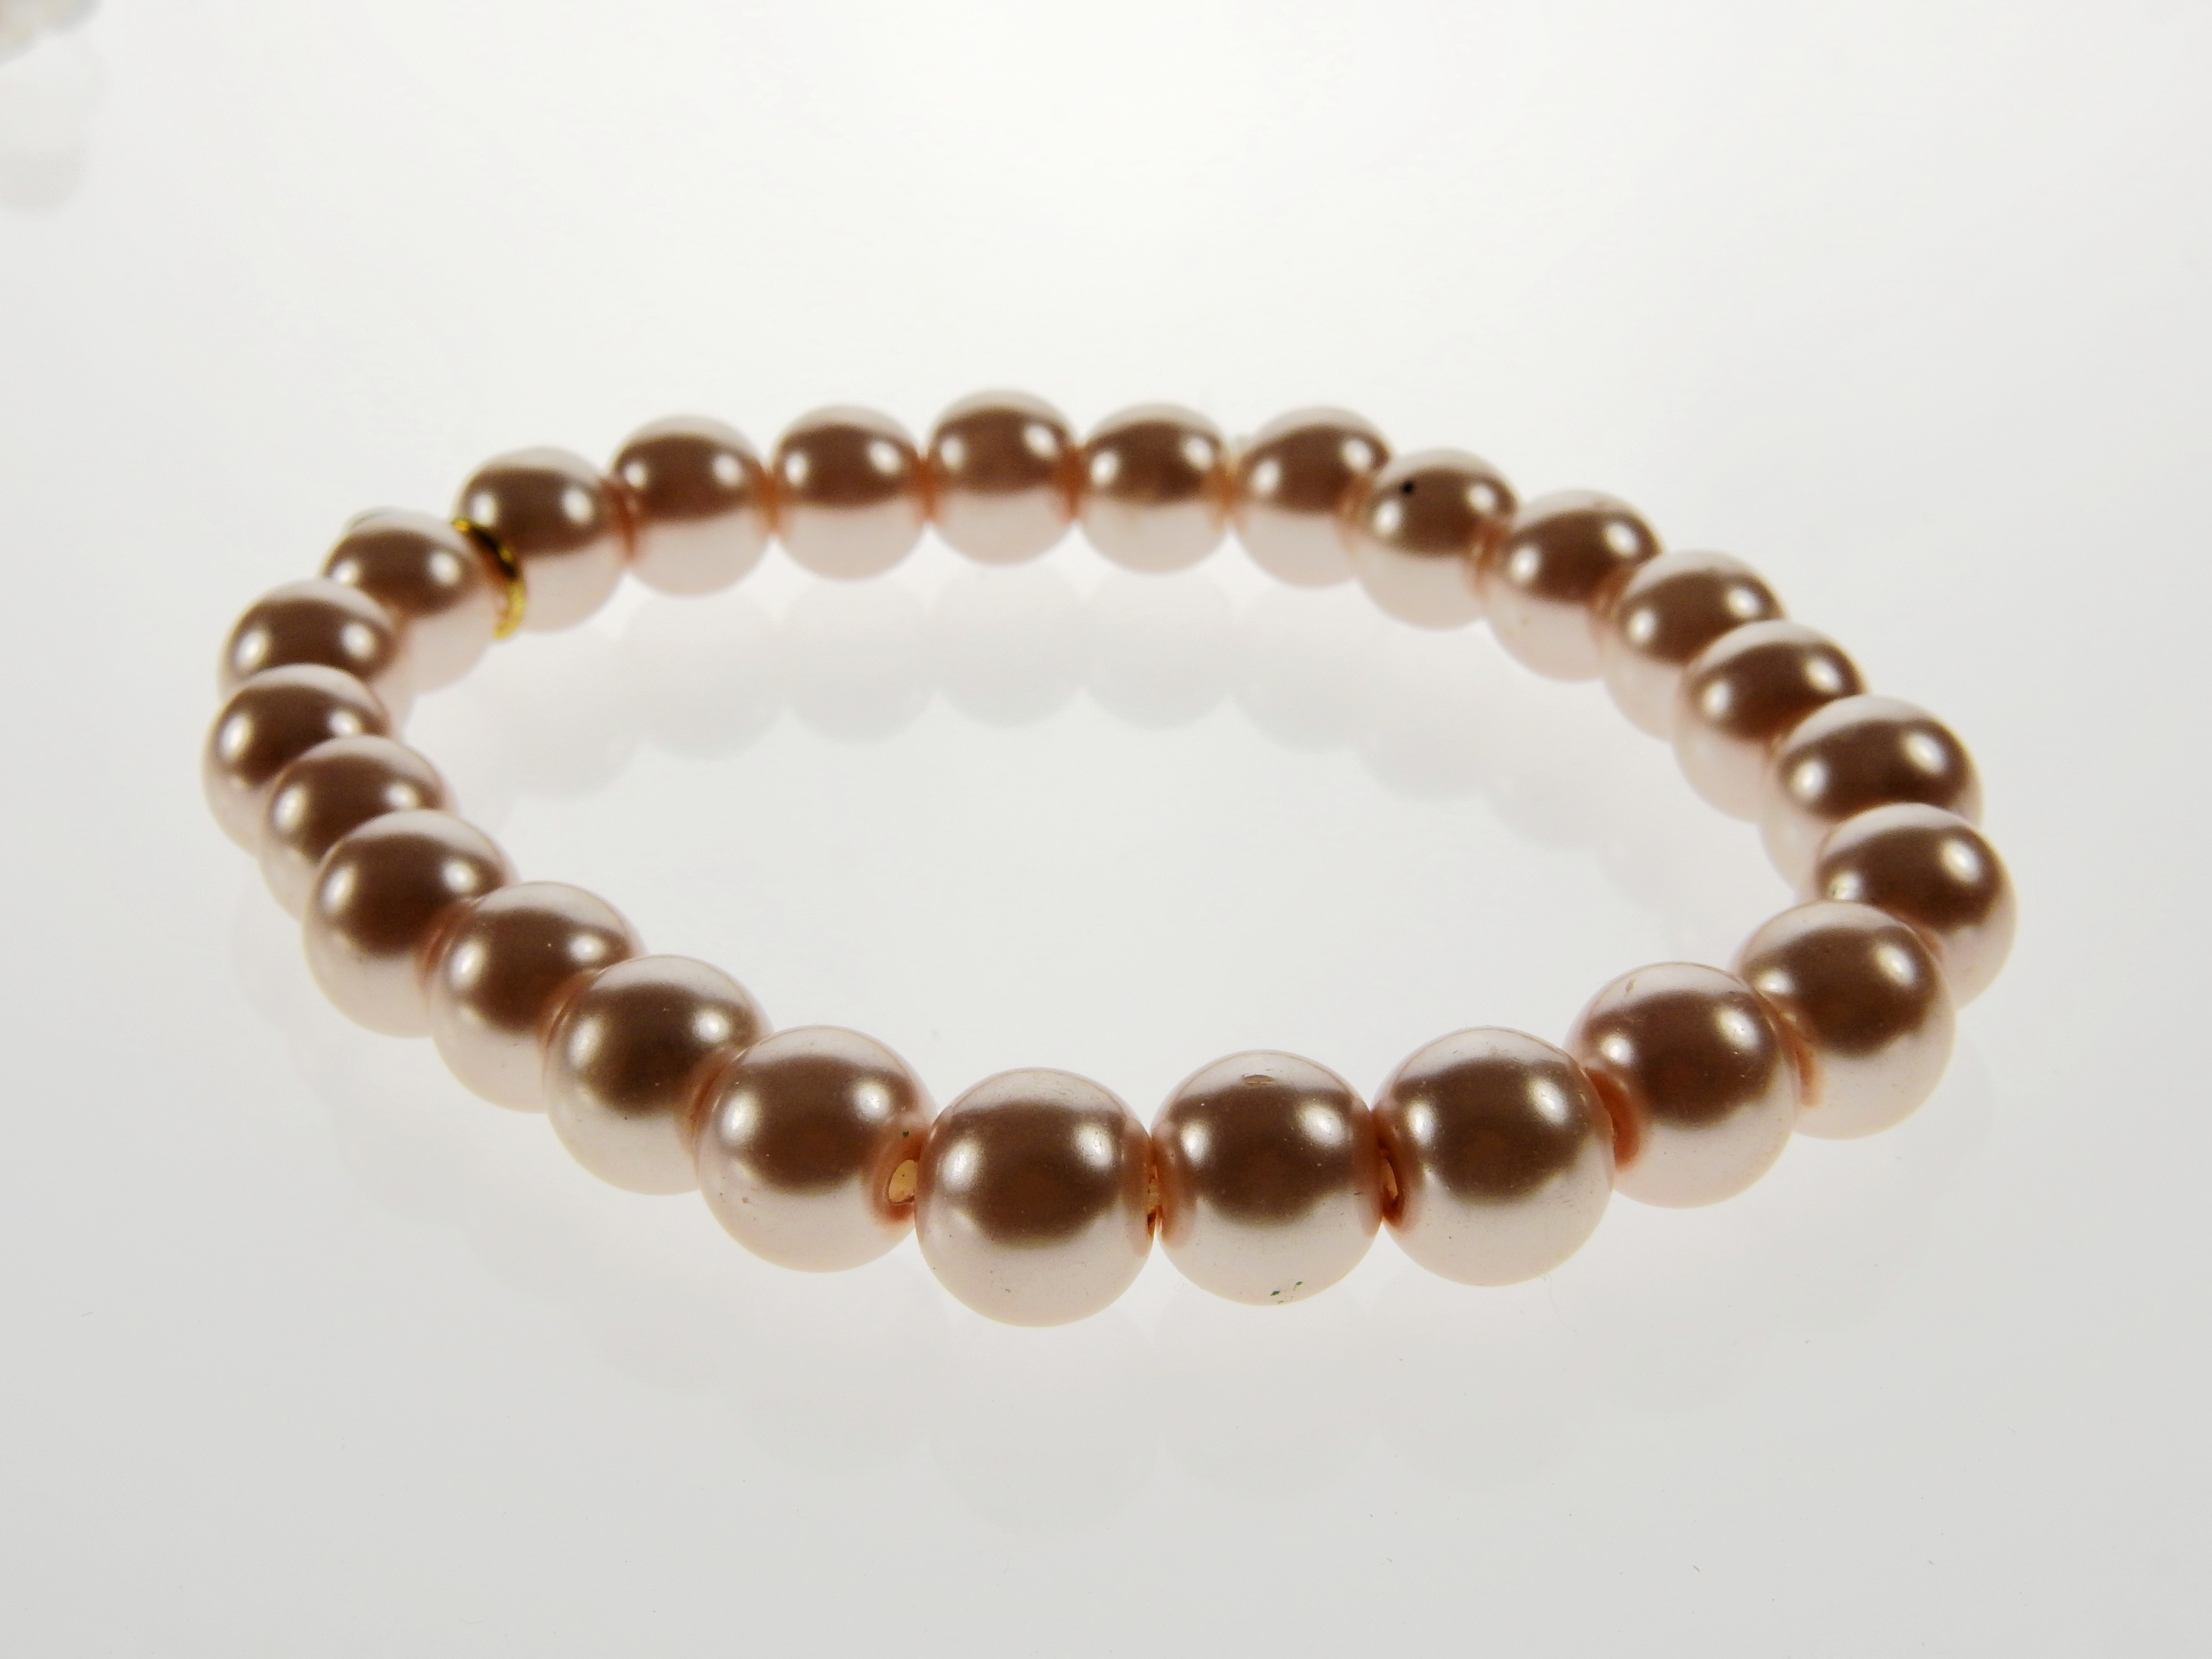
chain, old, money, fashion, bead, material, bangle, necklace, bracelet, jewellery, art, luxury, design, beauty, beautiful, heritage, gem, expensive, pearl, value, noble, gemstone, heirloom, valuable, accsessoires, schmuckdesign, pearl necklaces, fashion accessory